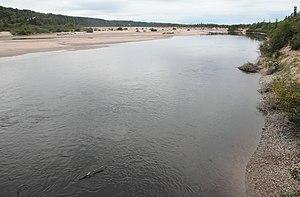
Rivière Pentecôte, Port-Cartier, Québec, Canada
Rivière-Pentecôte est un village du Québec situé sur la Côte-Nord. Cette ancienne municipalité fait partie de Port-Cartier depuis la fusion du 13 février 2003. Rivière-Pentecôte est à dix kilomètres au nord de Pointe-aux-Anglais.
La rivière Pentecôte est une rivière de la Côte-Nord du Québec qui se jette dans le fleuve Saint-Laurent. Elle constitue un important cours d'eau de la réserve faunique de Sept-Îles.